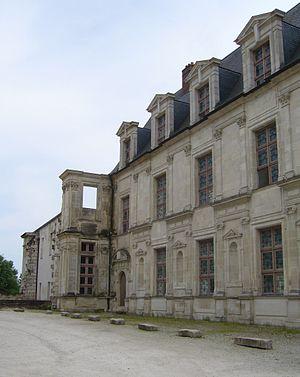
Château des Gondi à Joigny (Yonne)
Joigny est une commune française située dans le département de l'Yonne en région Bourgogne-Franche-Comté.
L'ancien château des comtes de Gondi est un édifice situé dans la ville de Joigny, dans l'Yonne en région Bourgogne-Franche-Comté.